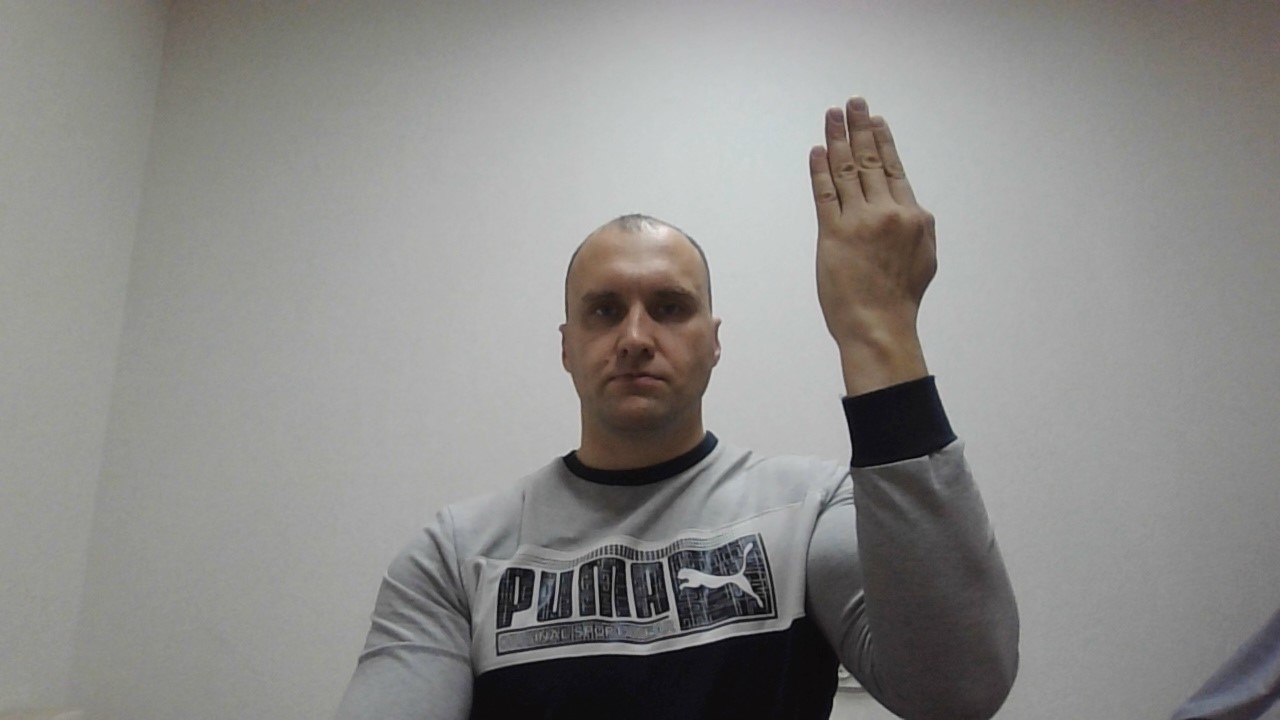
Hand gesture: stop_inverted